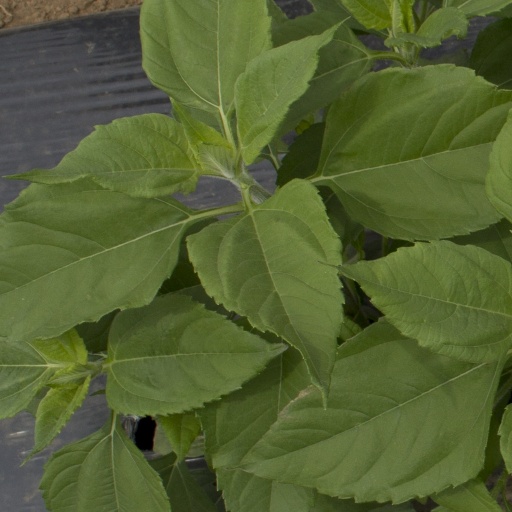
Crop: Jerusalem artichoke